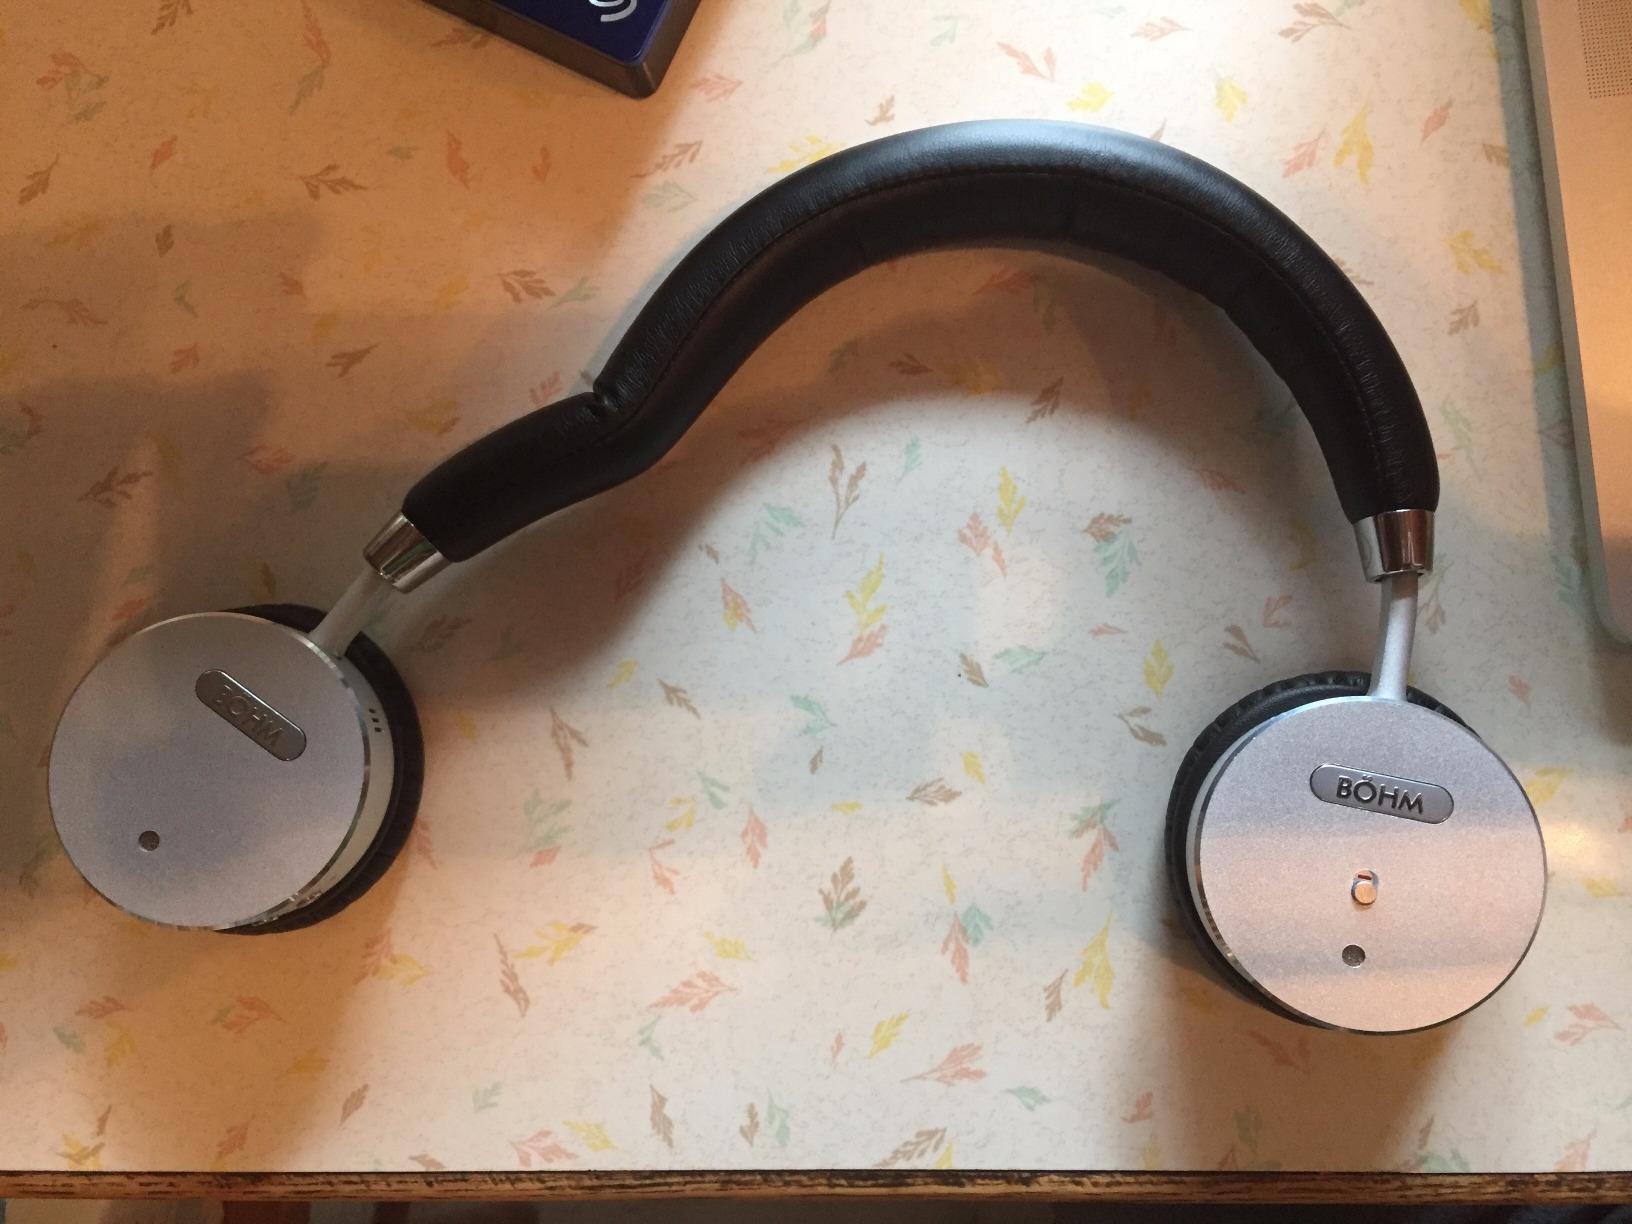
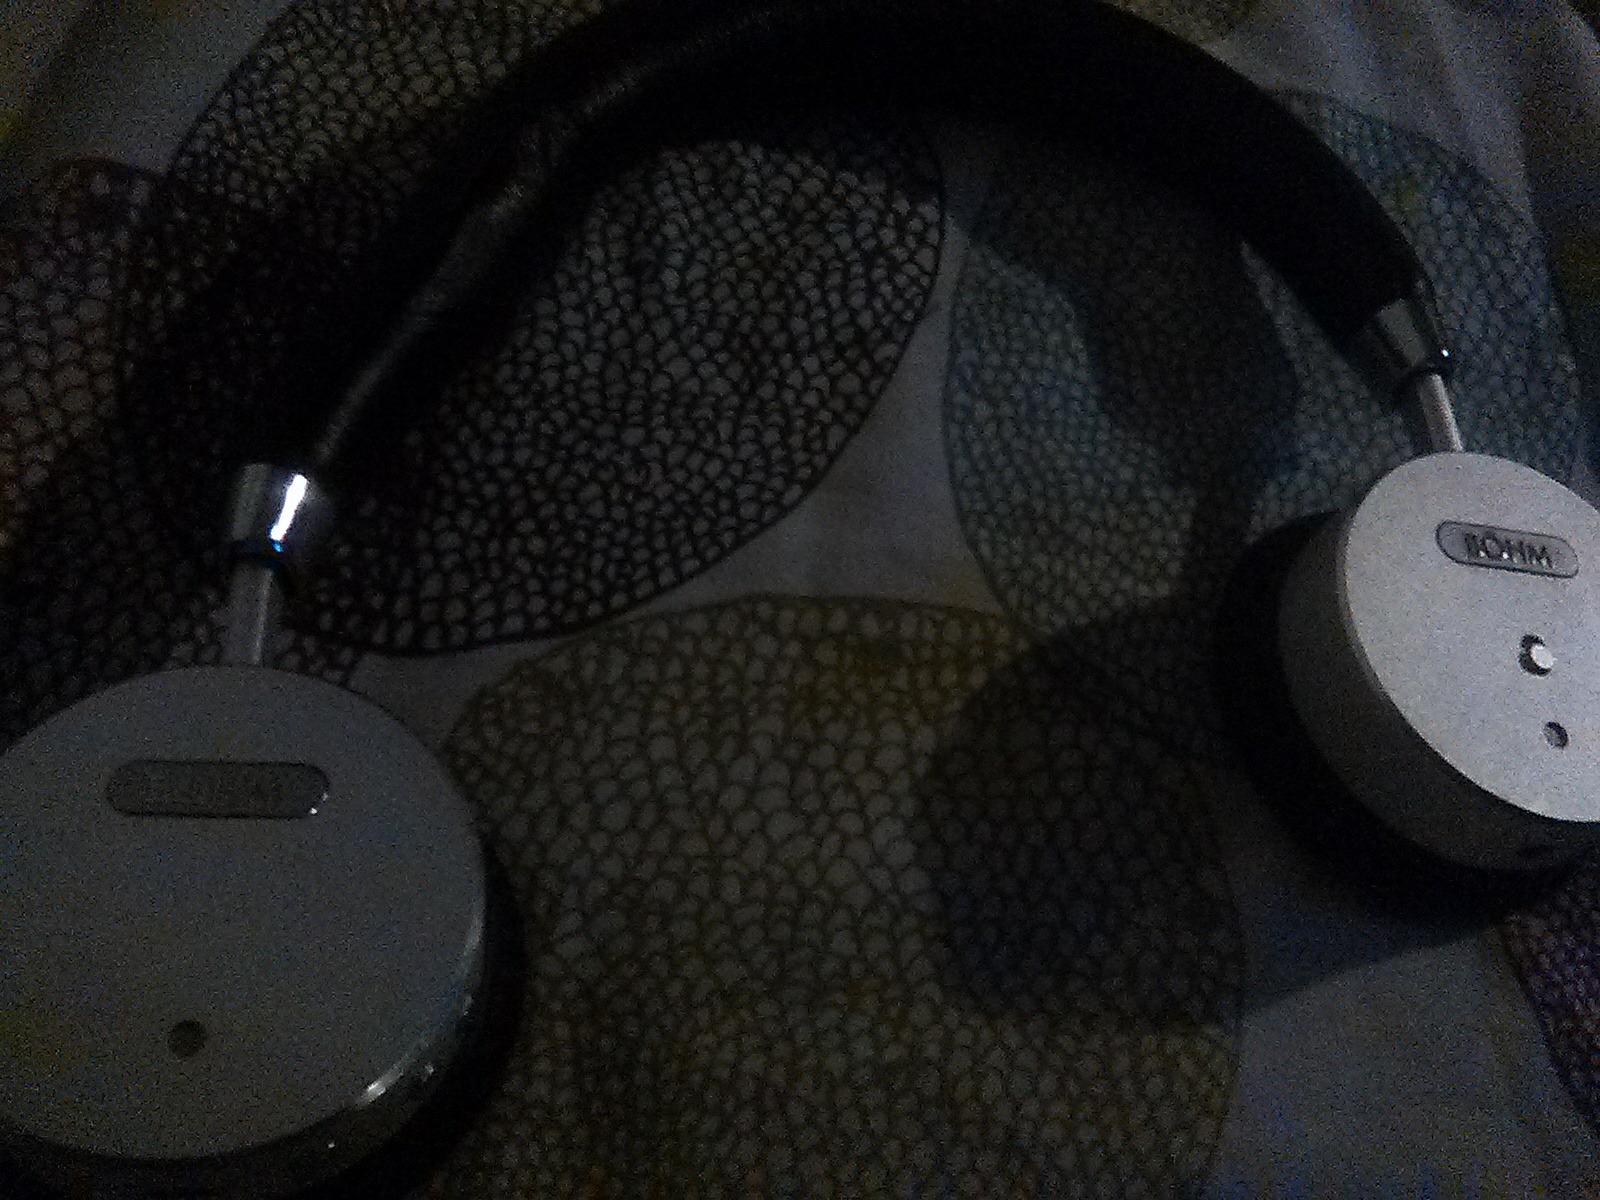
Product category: headphones
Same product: yes